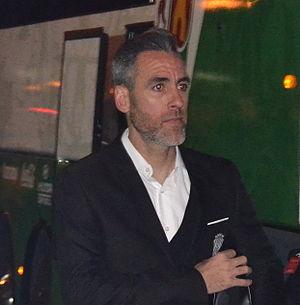
Abel Gómez Moreno est un footballeur espagnol, né le 20 février 1982 à Séville reconverti en entraîneur. Il évoluait au poste de milieu relayeur. Il est actuellement l'entraîneur de l'Atlético Sanluqueño.